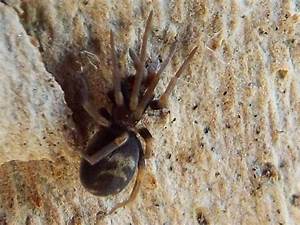
Label: spider